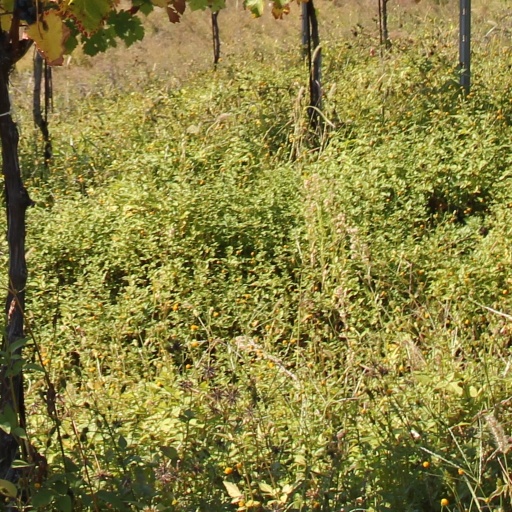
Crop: grape